Overgaden Oven Vandet 52

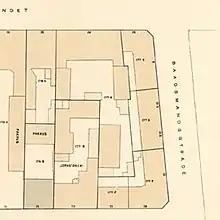
Overgaden Oven Vandet 52 seen to the left on a detail from a district plan from 1886.

In 1846, No, 178 was divided into No. 178A towards the canal and No. 178B towards Dronningensgade. The building fronting Overgaden was at the same time heightened to four storeys. The adjacent property (now Overgaden Oven Vandet 5456) was at the same time densified in a similar manner by silj hat manufacturer .